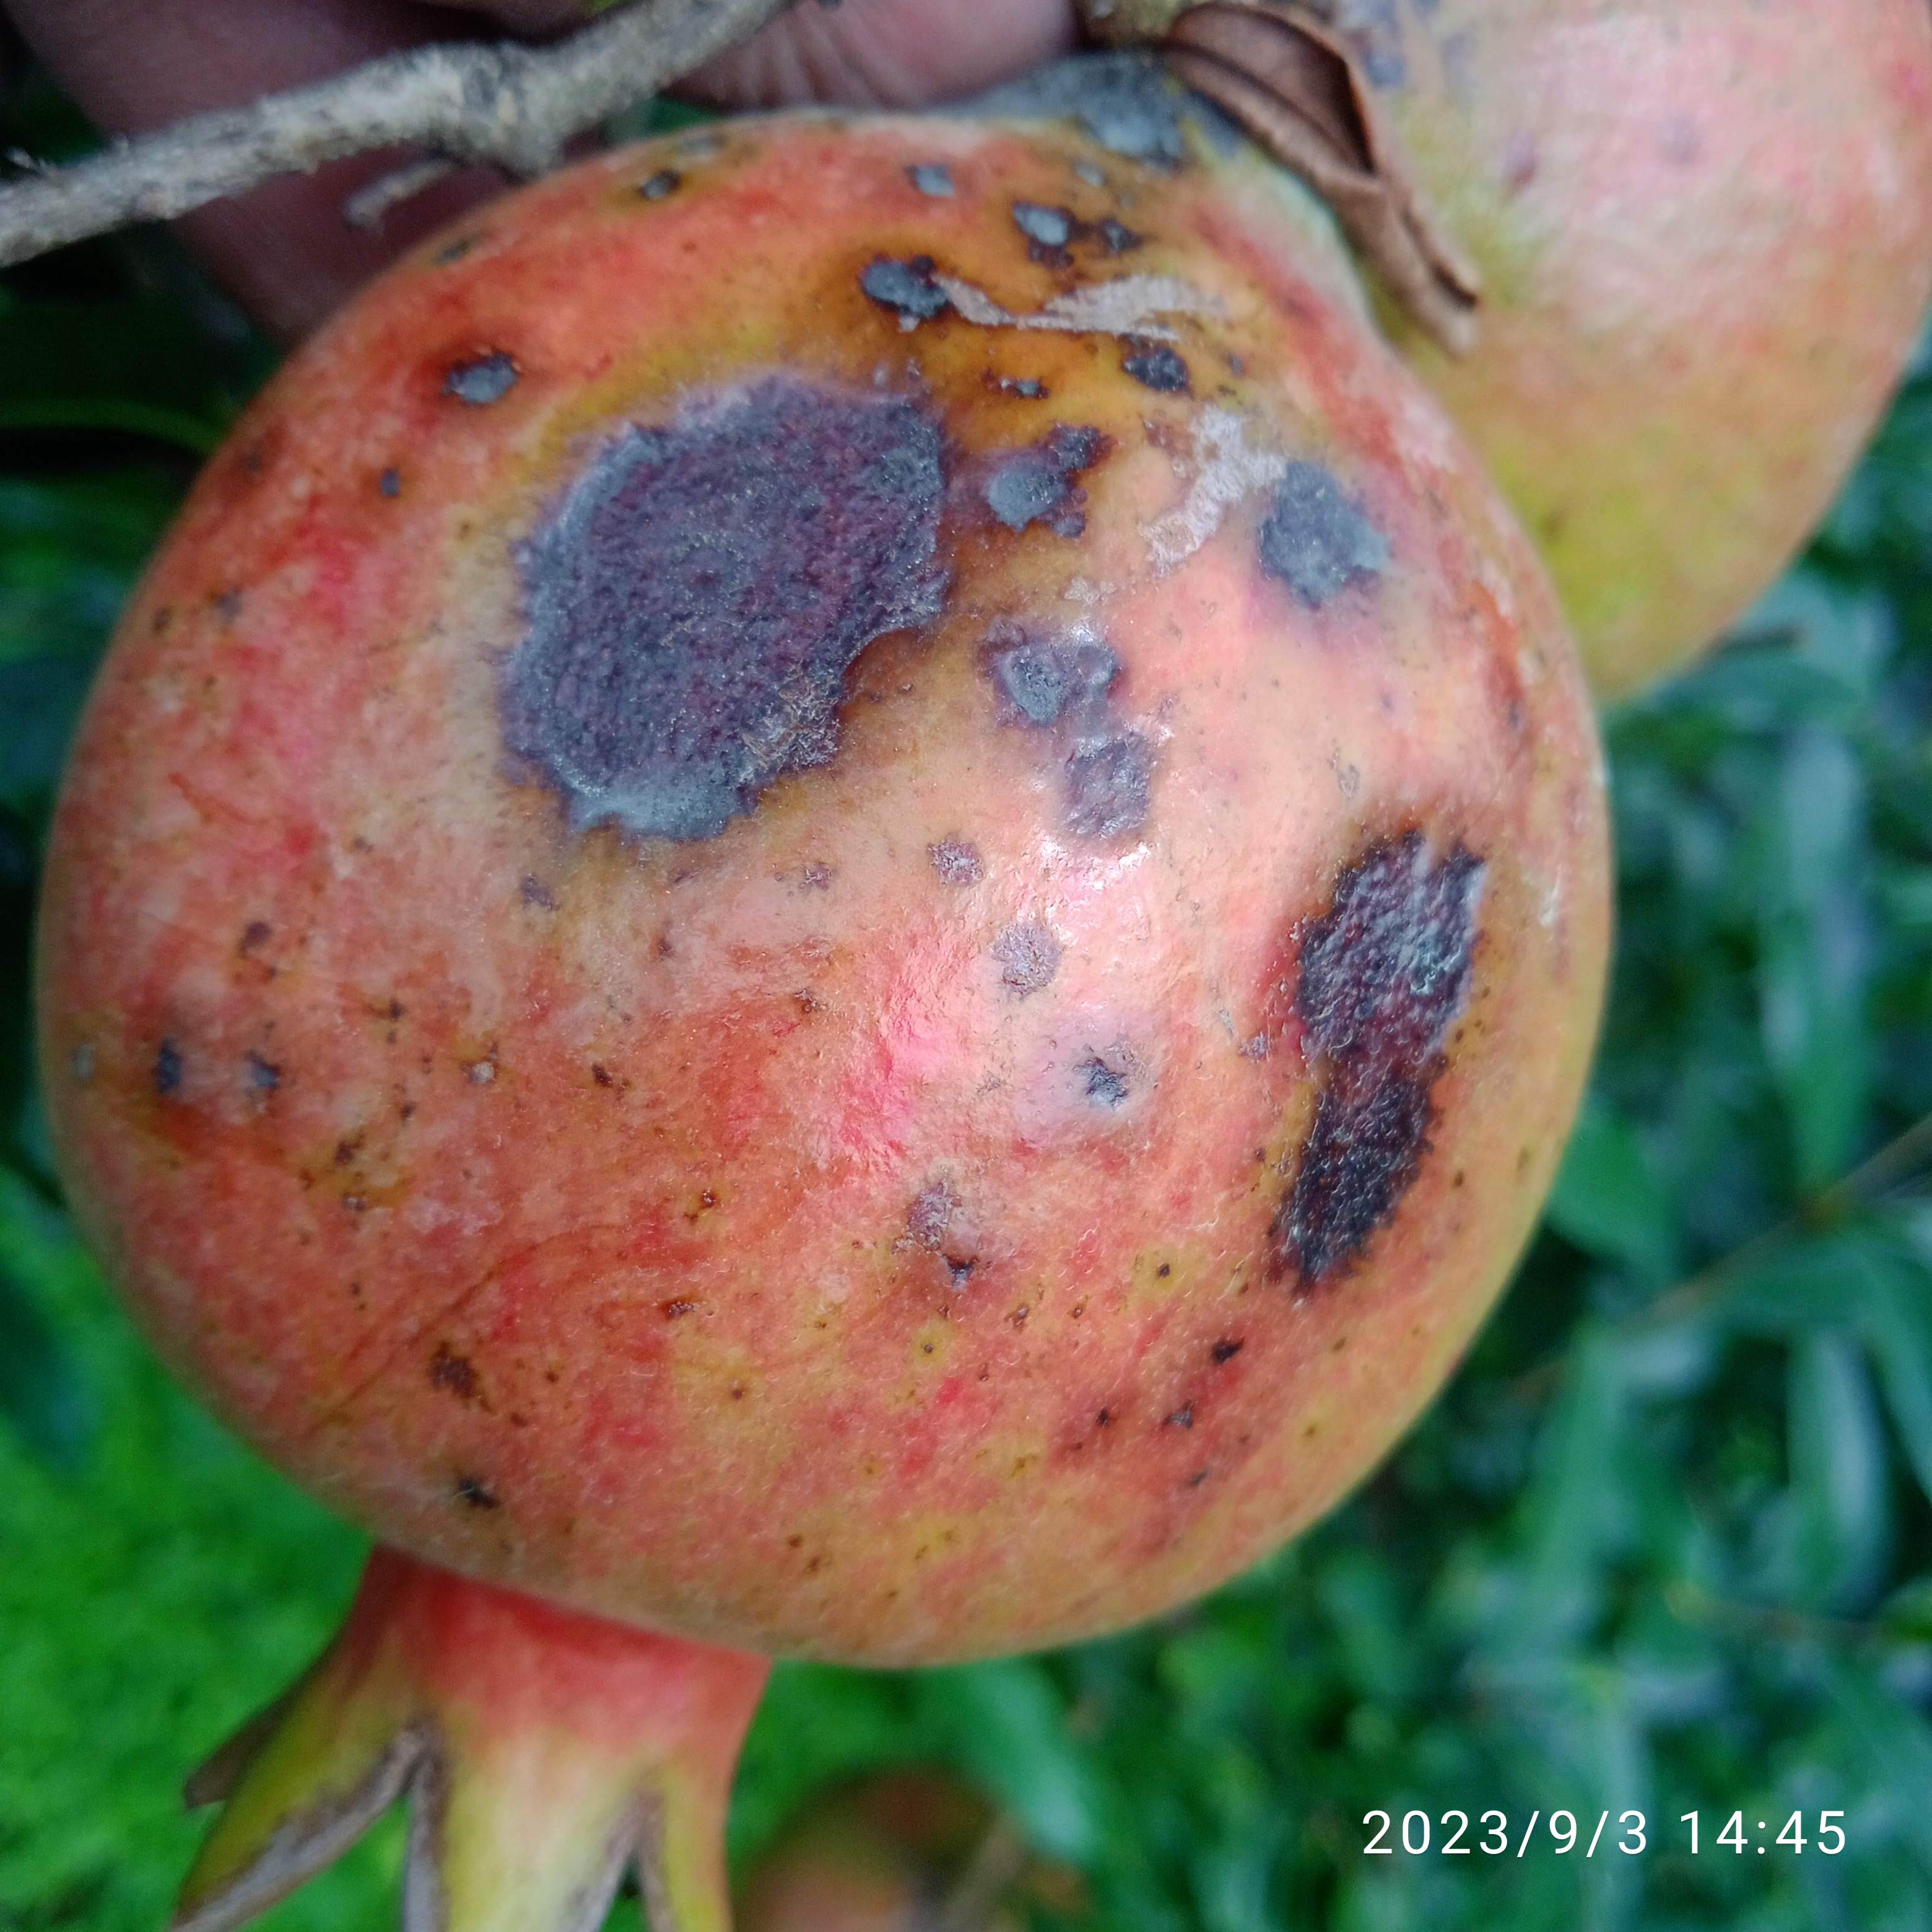
Label: Anthracnose